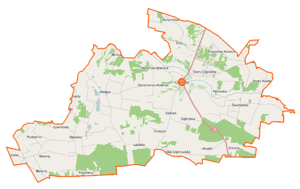
Ciepielów est une gmina rurale du powiat de Lipsko dans la Voïvodie de Mazovie, dans le centre-est de la Pologne.